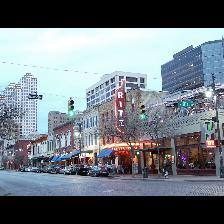
Label: Human